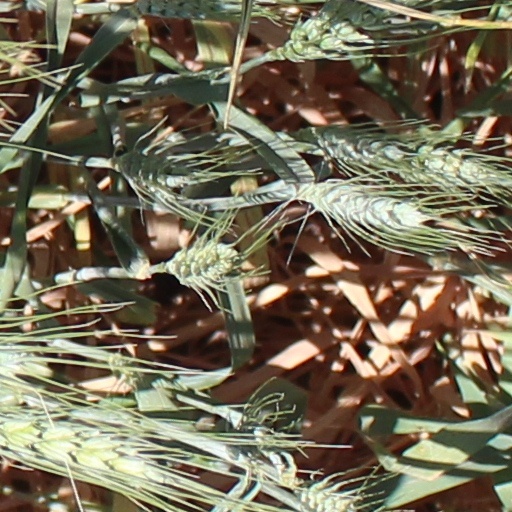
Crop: wheat